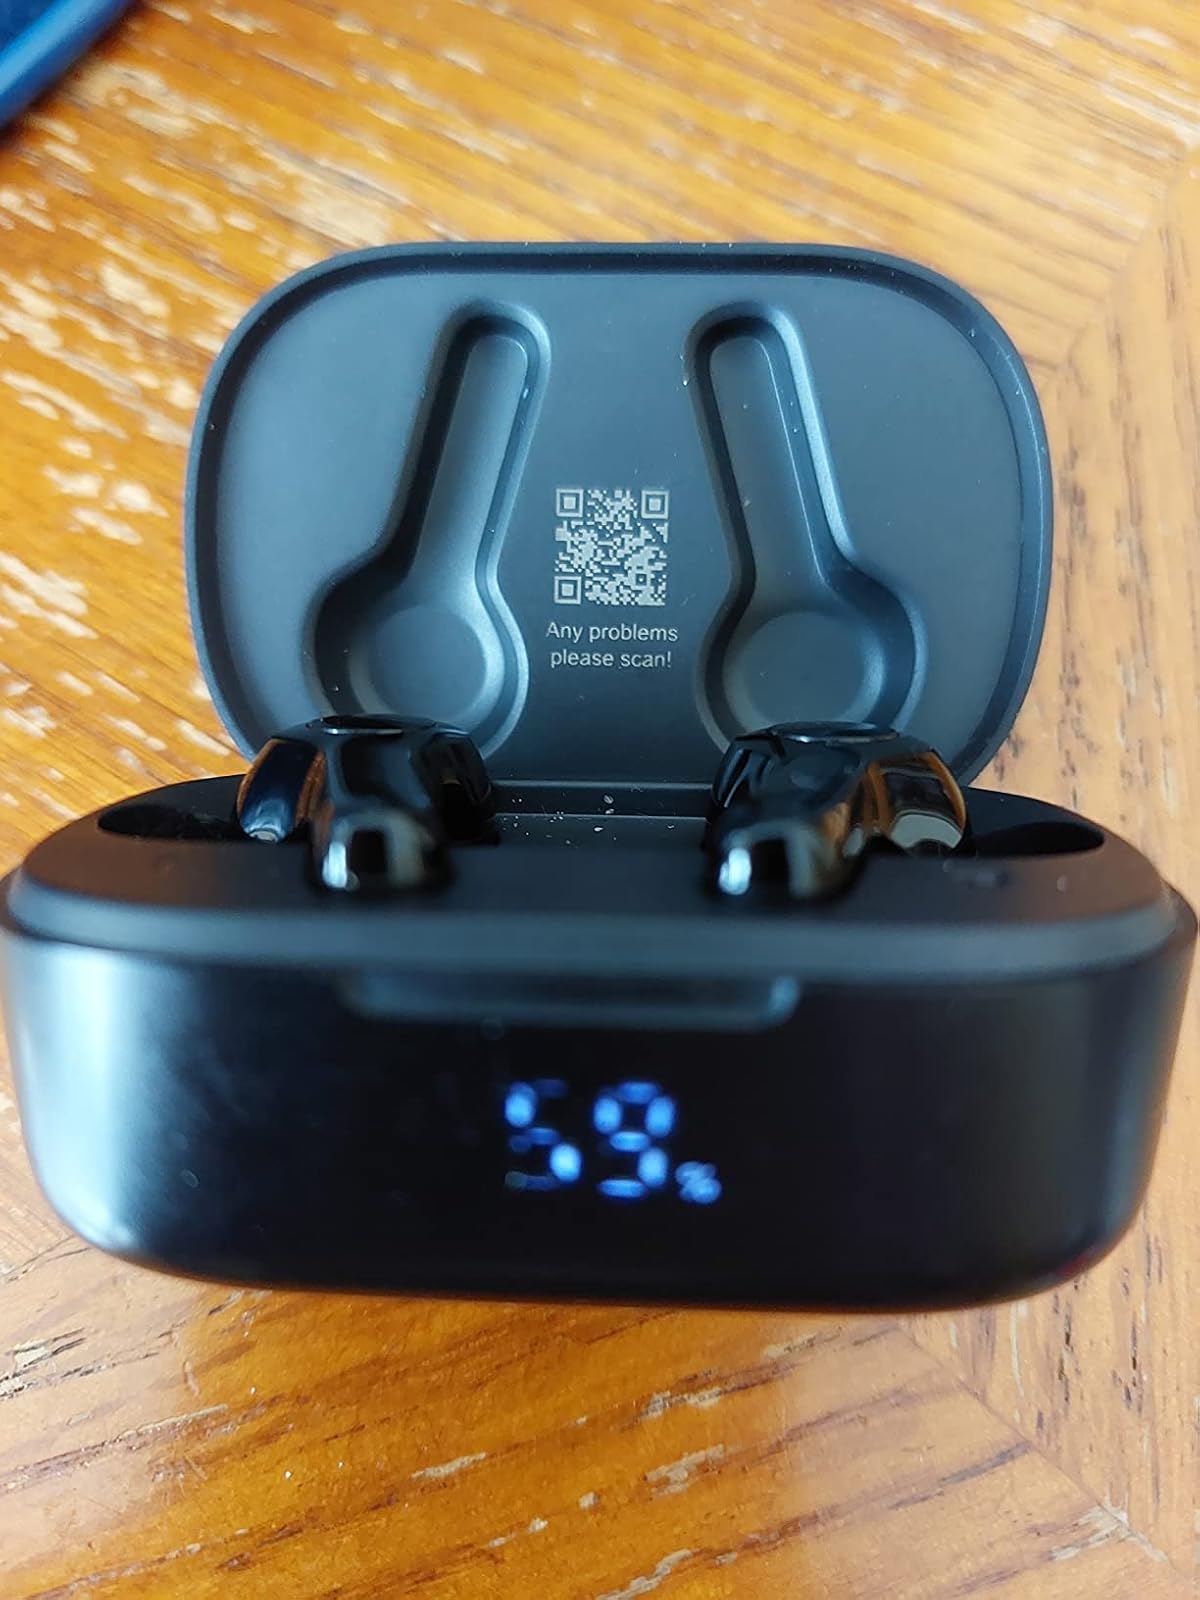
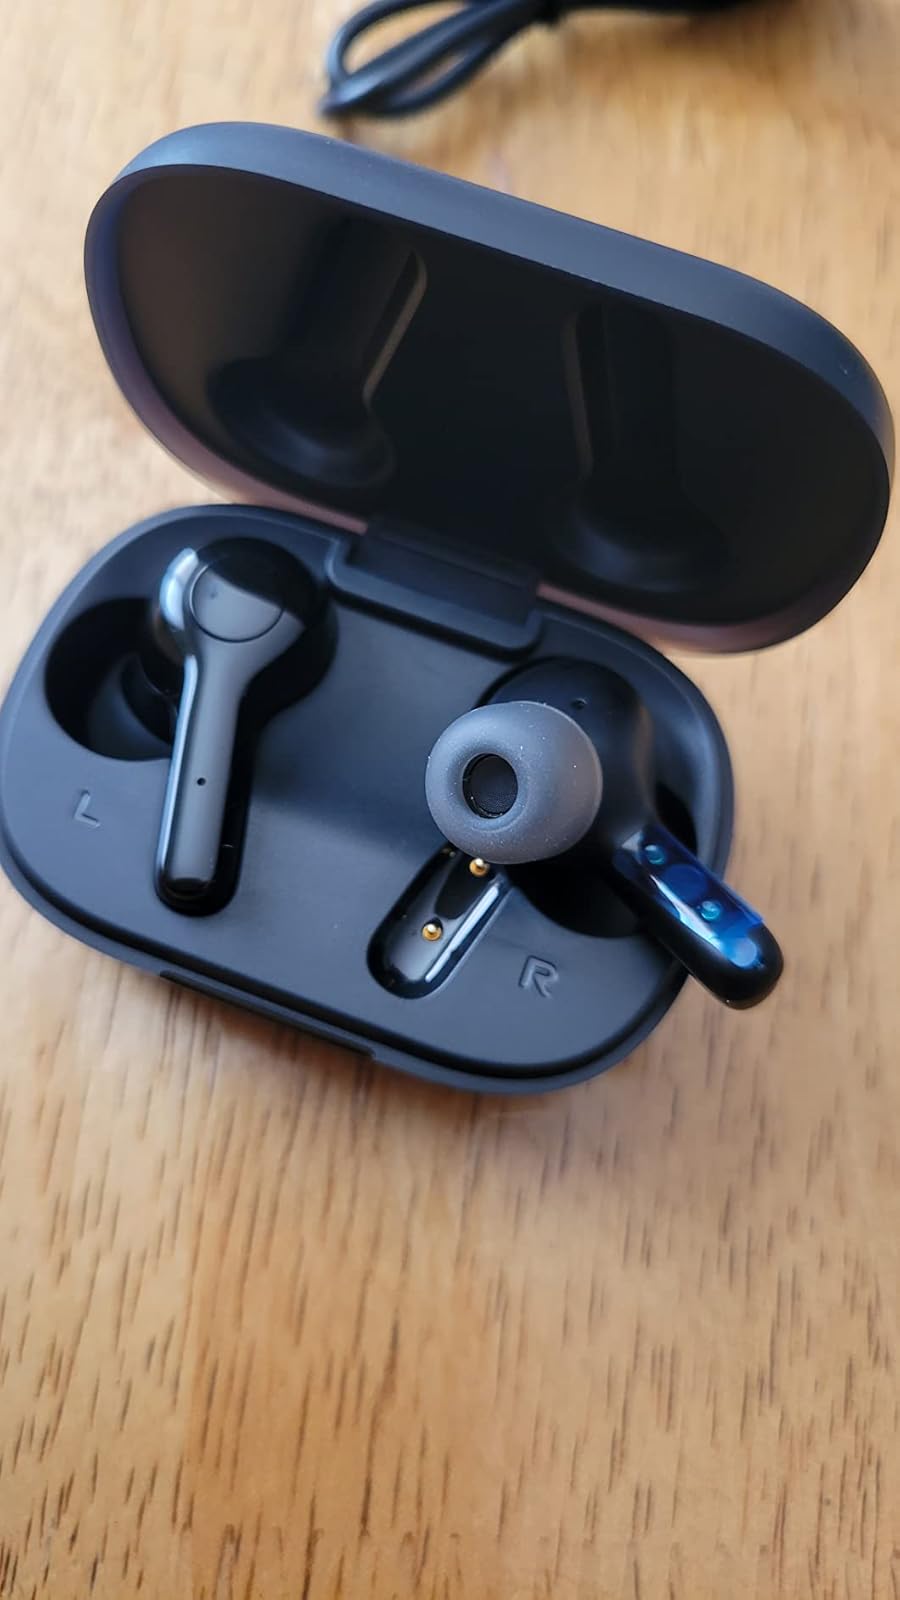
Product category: earbuds
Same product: yes